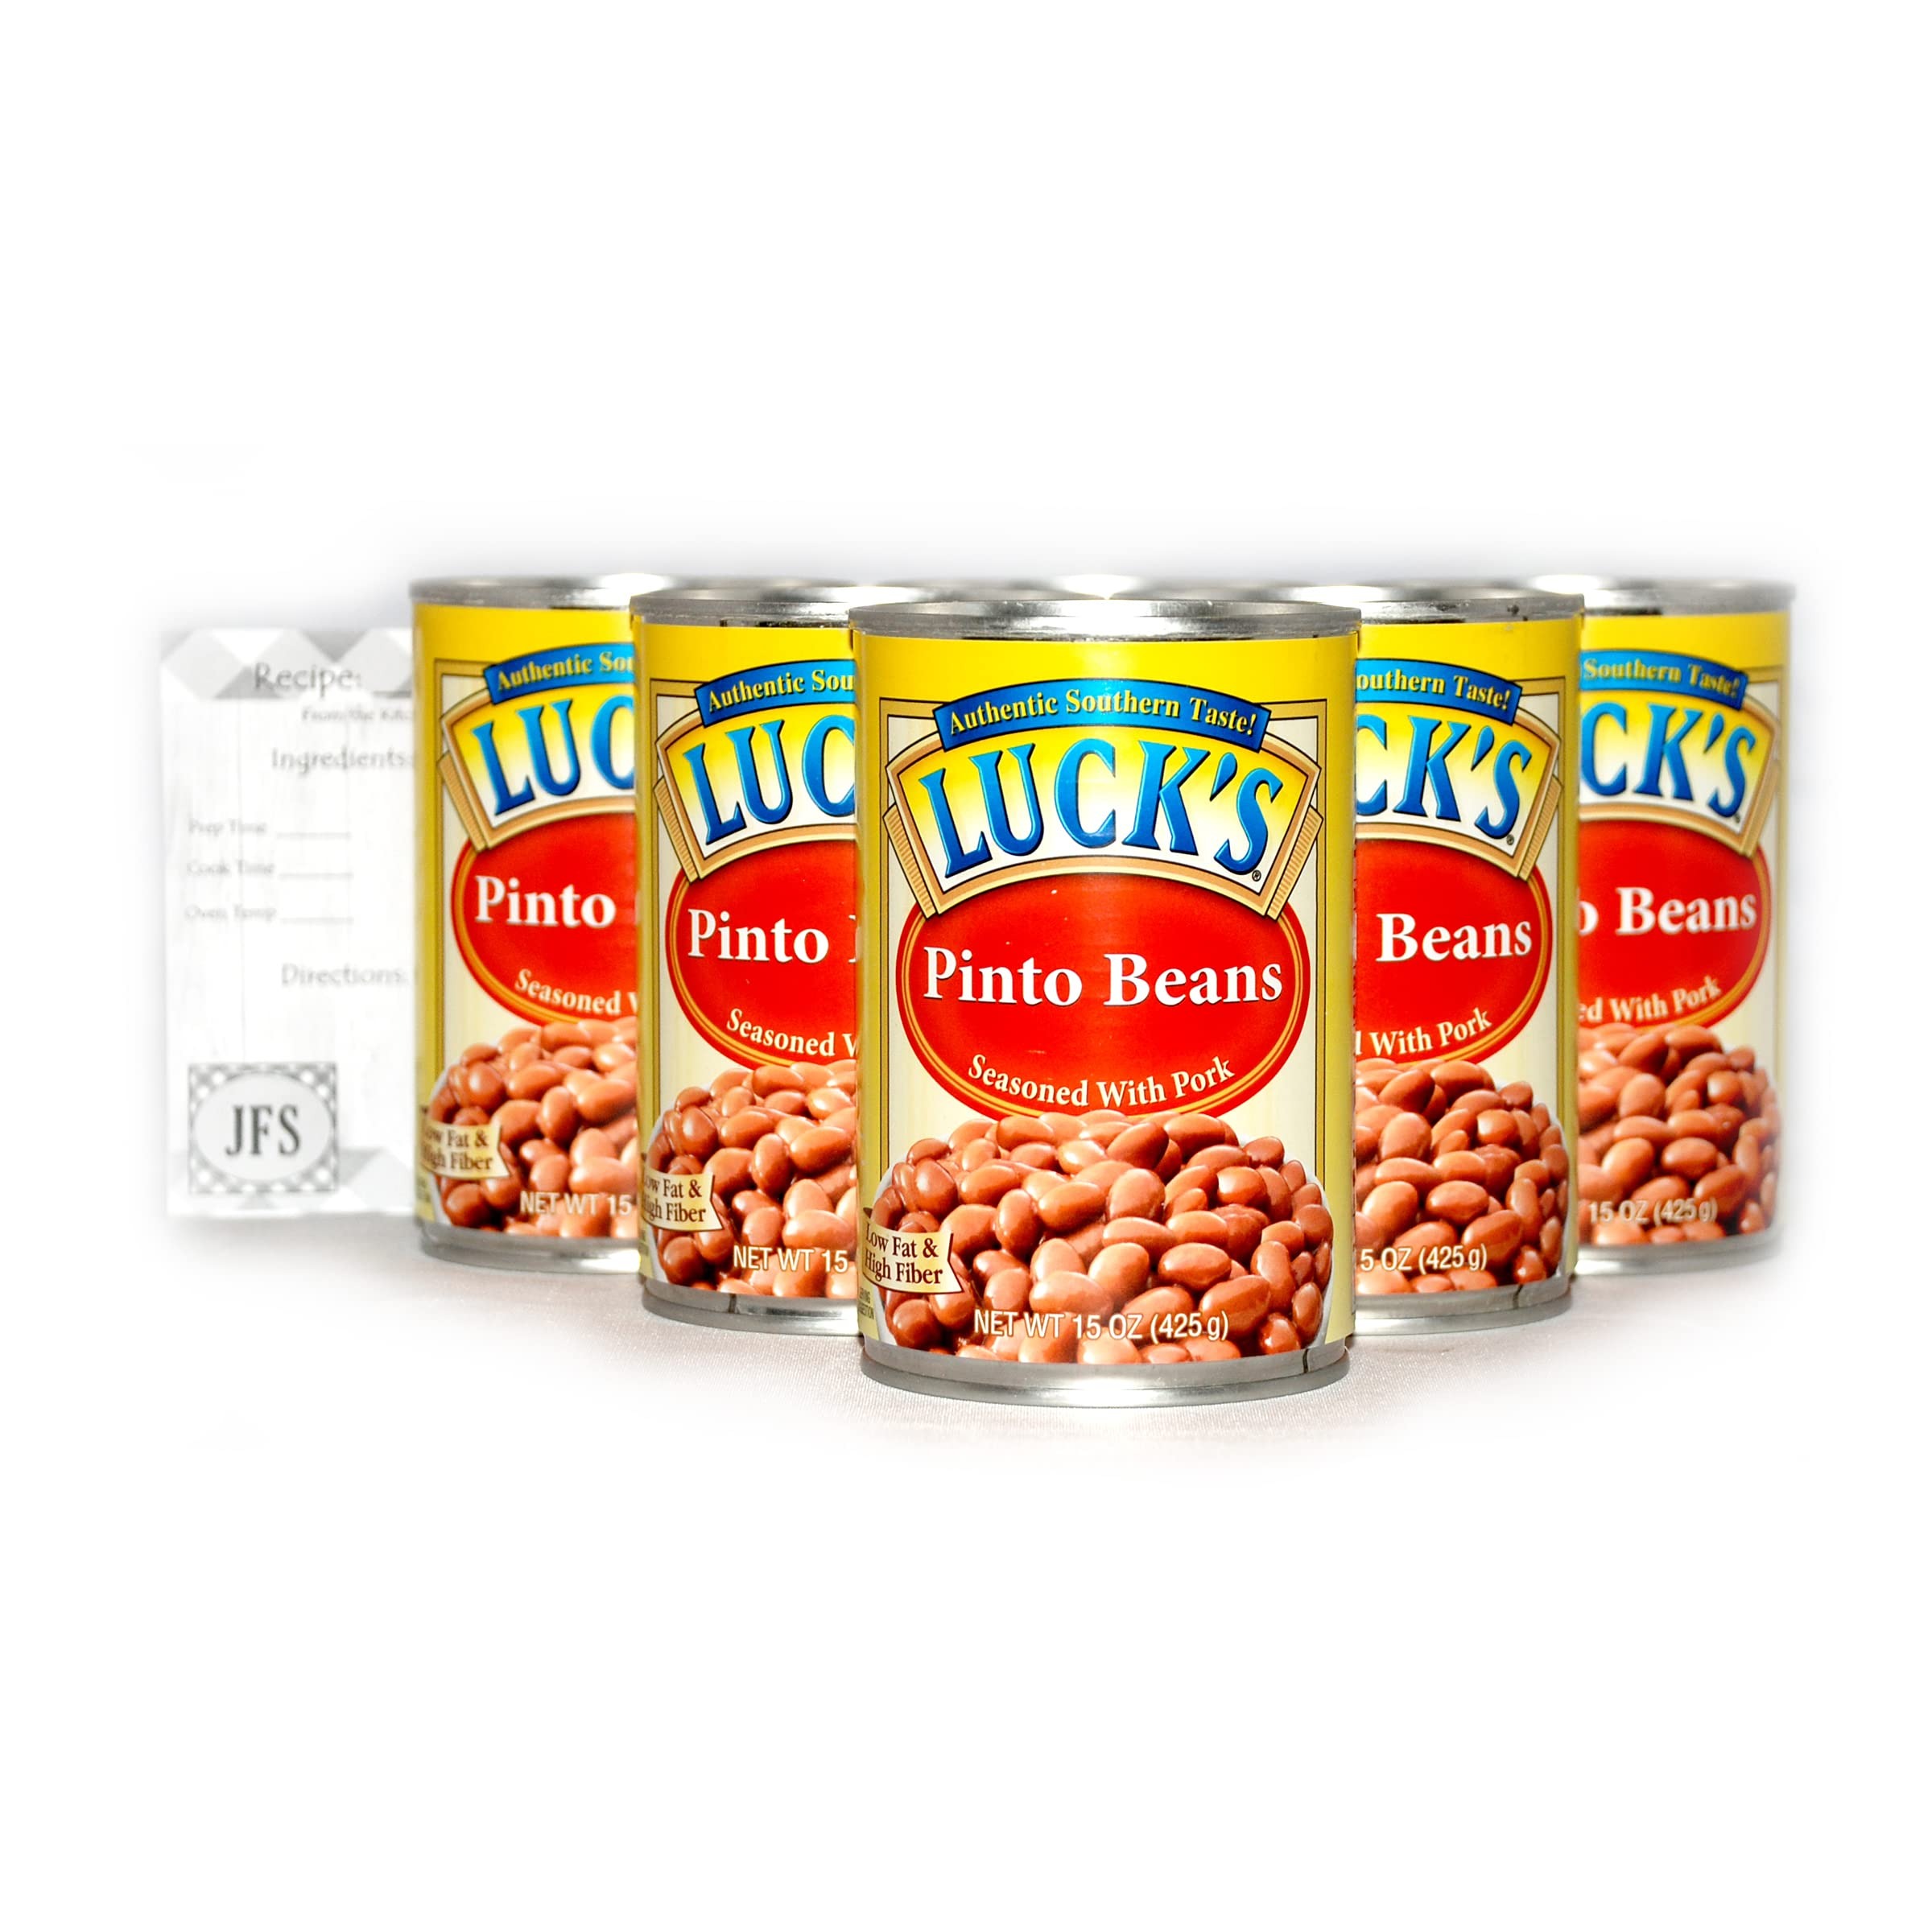
Item Name: Lucks Pinto Beans With Pork - 6 x 15 Ounce Cans of Lucks Pinto Beans Canned, Canned Pinto Beans 6 Pack, Bundled with Recipe Sheet
Bullet Point 1: 6 Pack of Canned Pinto Beans Seasoned with Pork
Bullet Point 2: Low Fat, High FIber
Bullet Point 3: Good Source of Plant Protein
Bullet Point 4: Rich in Vitamins and Minerals
Product Description: The authentic taste of the South in the slow-cooked pinto beans by Luck's. Each batch of Luck's beans is specially seasoned with pork and slow cooked to give you the thick, hearty sauce you love.
Value: 90.0
Unit: Ounce

Price: 1.18